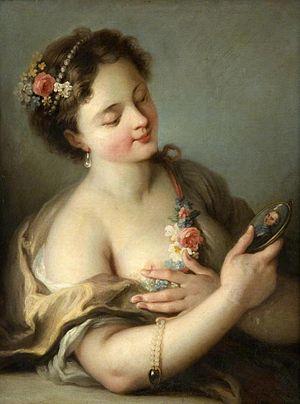
Caroline de Valory née Anne Caroline Trochon à Paris le 4 avril 1789 et morte à Châteaurenard le 15 janvier 1875, est une artiste peintre et graveuse française également écrivain.